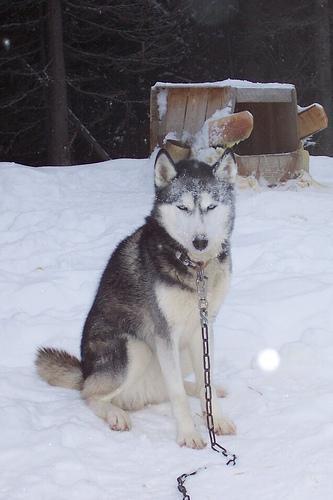
Eskimo_dog